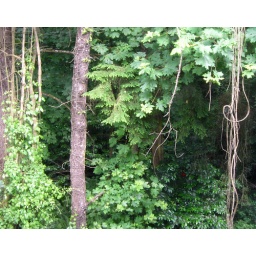
I enhanced the red in the trees so you could see it a bit better.